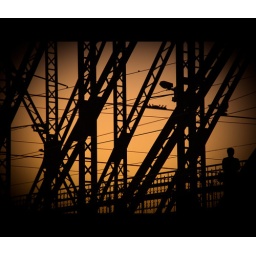
Silhouette of tram lines, bridge girders and one man against the evening sky near the Vltava, Prague, Czech Republic.